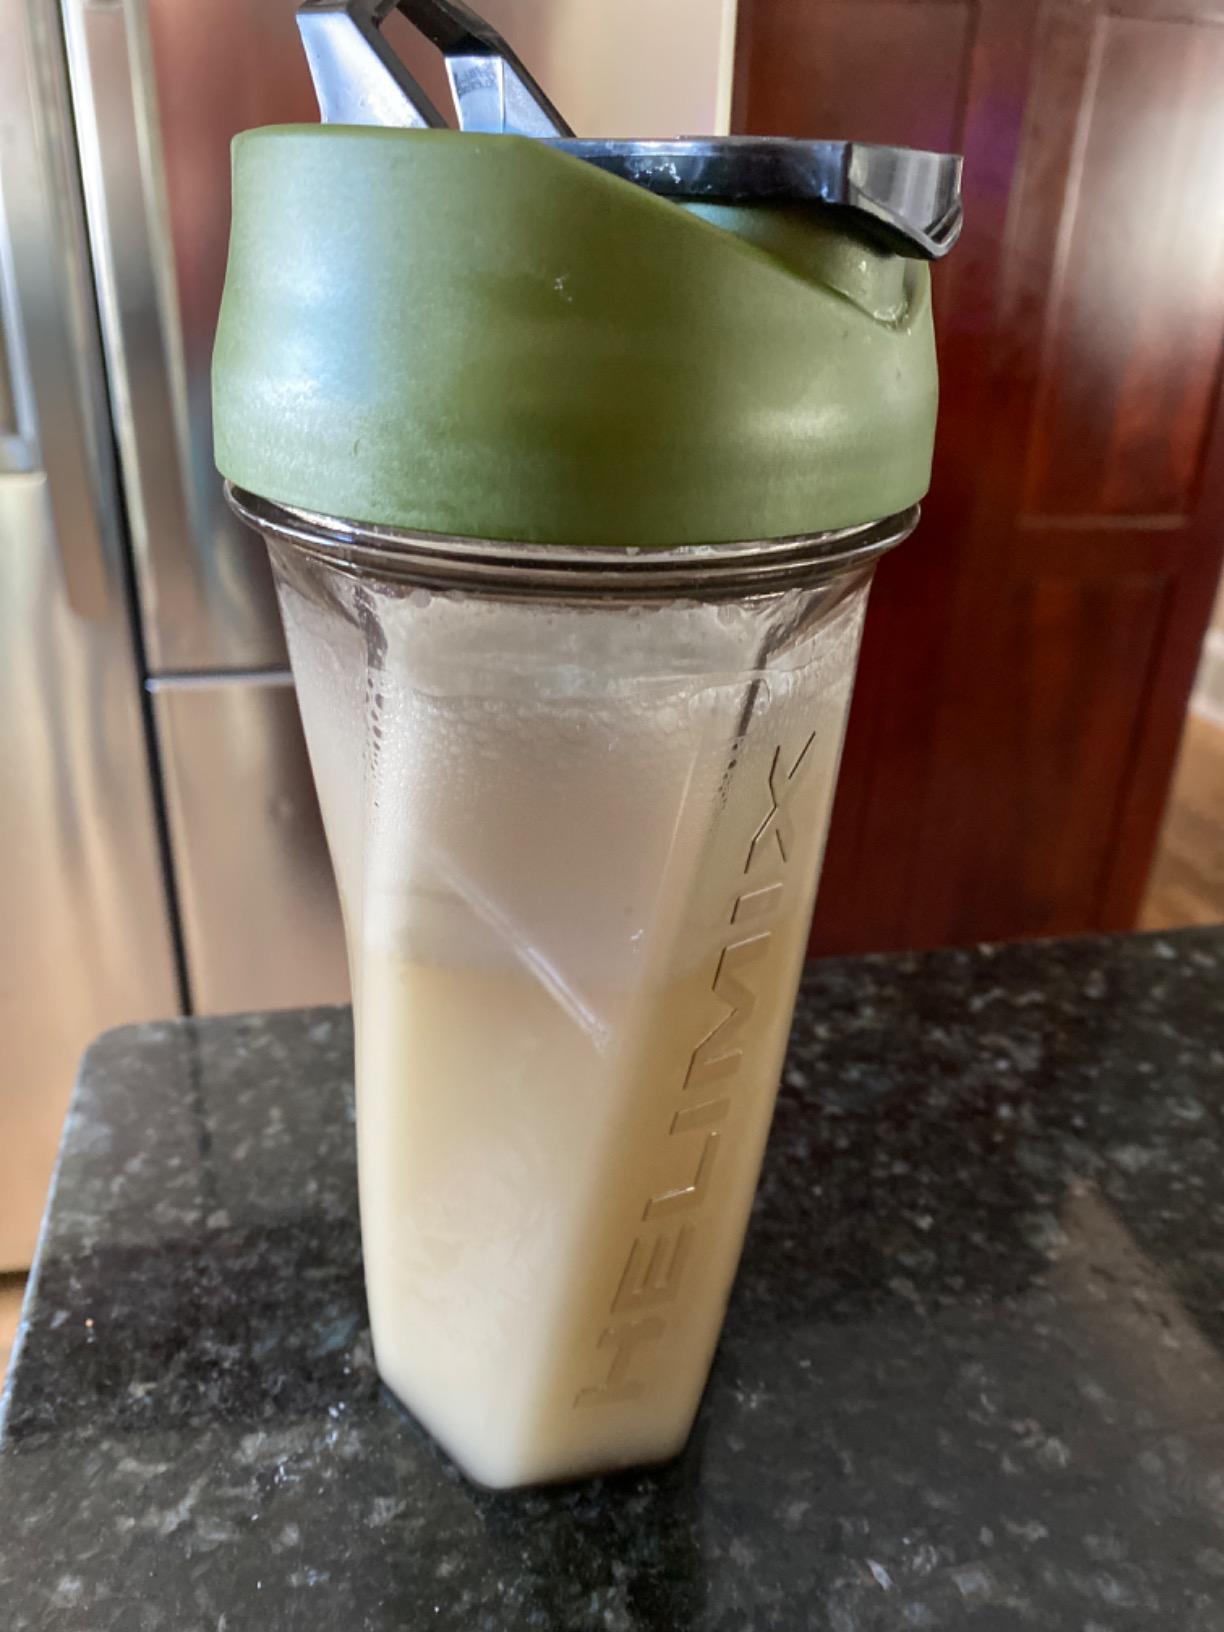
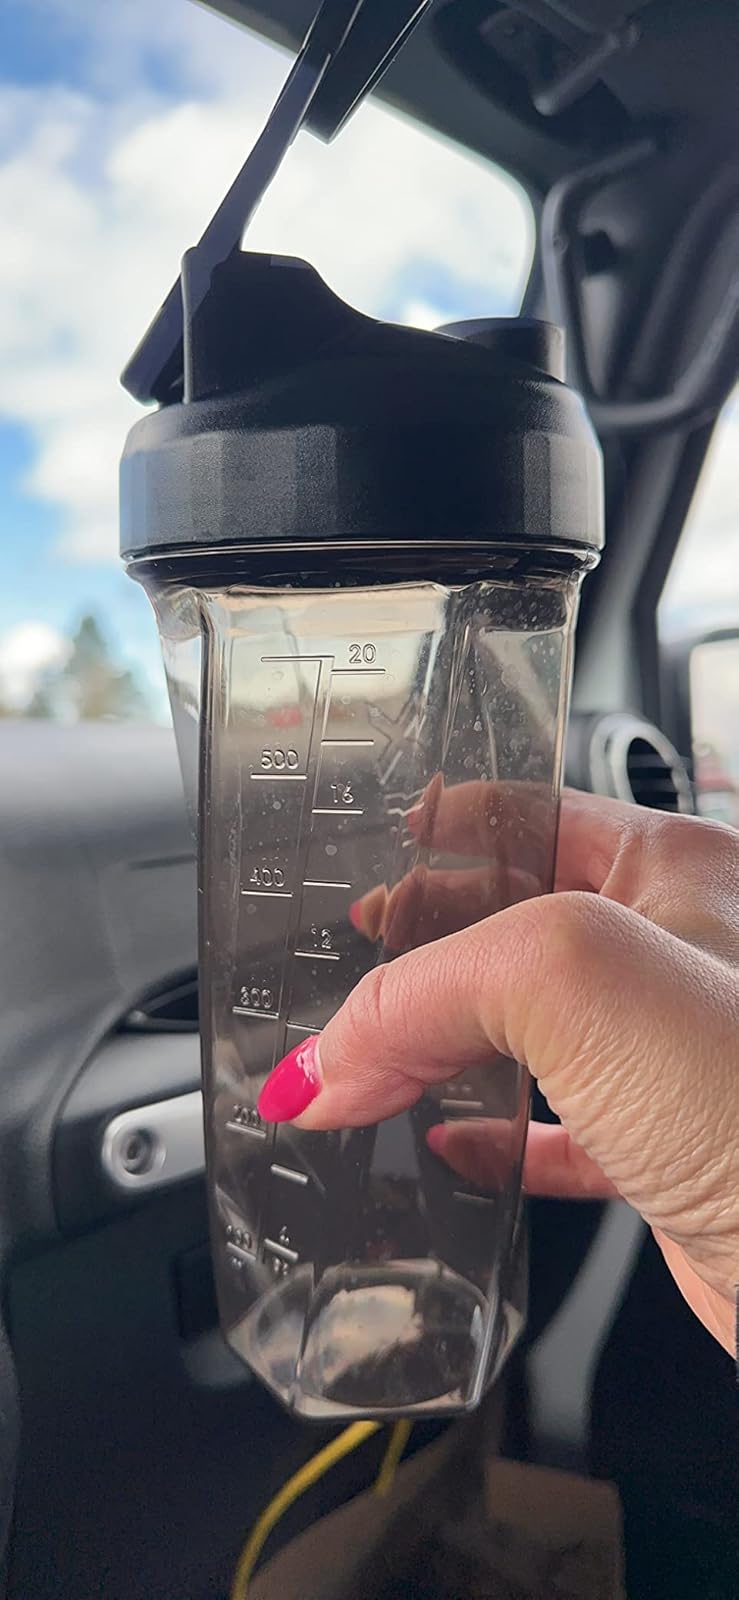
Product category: items_blender
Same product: no